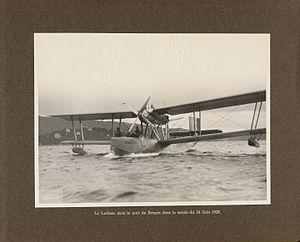
Albert Madeleine Ludovic Alphonse Cavelier de Cuverville, est un officier de marine et aviateur français.